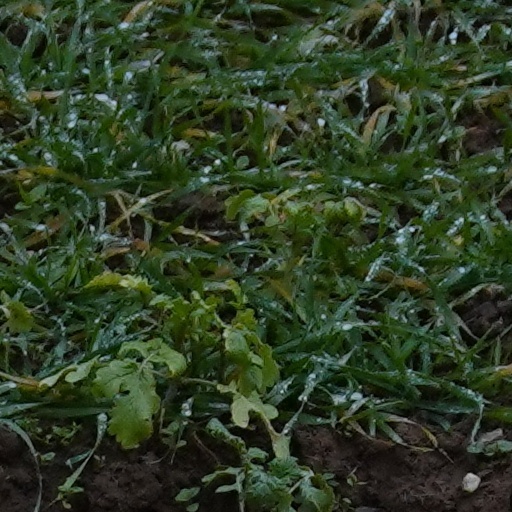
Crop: wheat